Henri Révoil

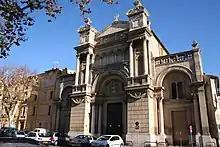
Facade of the Église de la Madeleine.

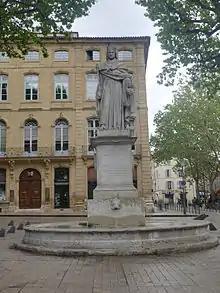
Fontaine du Roi René.

From 1855 to 1860, he designed the facade of the Église de la Madeleine, which is listed as a Monument historique. He also designed the lower part of the Fontaine du Roi René on the Cours Mirabeau in 1819; three years later, in 1822, David d'Angers (1788–1856) designed a statue of René of Anjou on top of it.